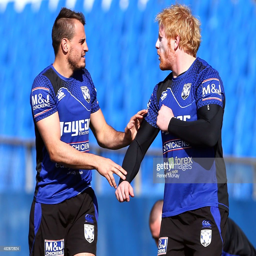
rugby player and person joke around during a training session .